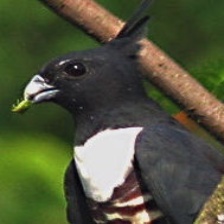
Species: BLACK BAZA
Scientific name: AVICEDA LEUPHOTES